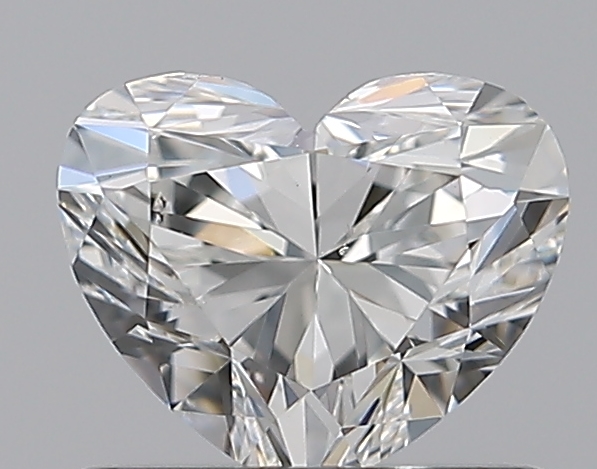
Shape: heart
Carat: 0.7
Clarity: VS2
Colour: G
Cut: VG
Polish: EX
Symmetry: VG
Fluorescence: F
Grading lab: GIA
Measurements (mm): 5.01 x 6.04 x 3.71